William "Nipper" Truscott

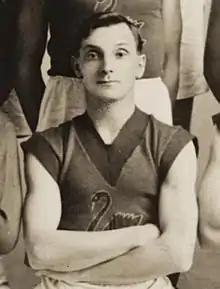

William John "Nipper" Truscott Jr. (9 October 1886 in Lithgow, New South Wales – 20 June 1966 in East Fremantle, Western Australia) was an Australian sportsman. He played over 300 games of Australian rules football for Mines Rovers in the Goldfields Football League (GFL) and in the West Australian Football League, and represented Western Australia at football, cricket and lawn bowls. He was inducted into the Sport Australia Hall of Fame in 1985 and the Australian Football Hall of Fame in 1996.